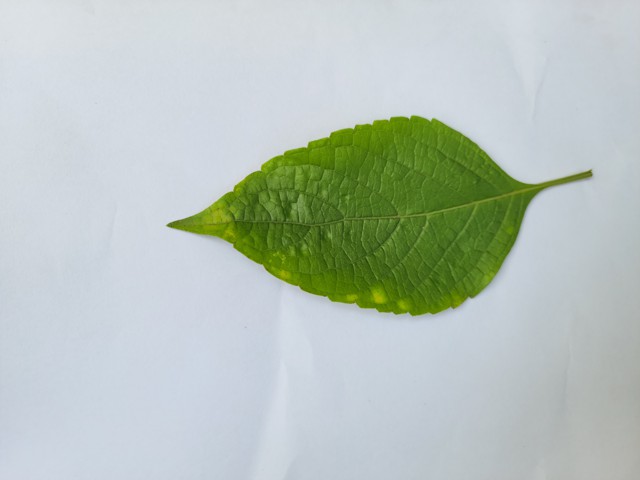
Plant: ramtulsi